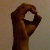
The image shows a hand gesture representing the letter 'O' in Indian Sign Language.